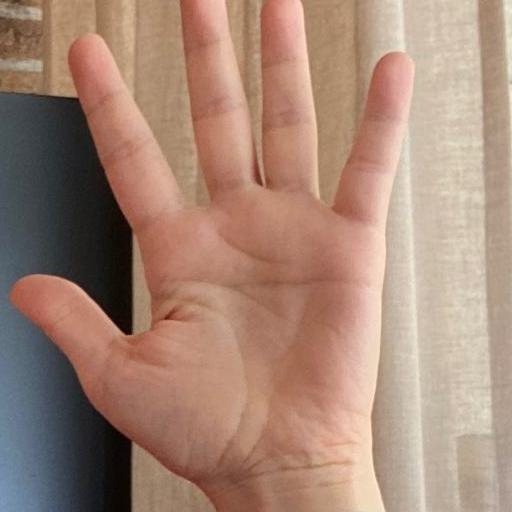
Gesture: palm